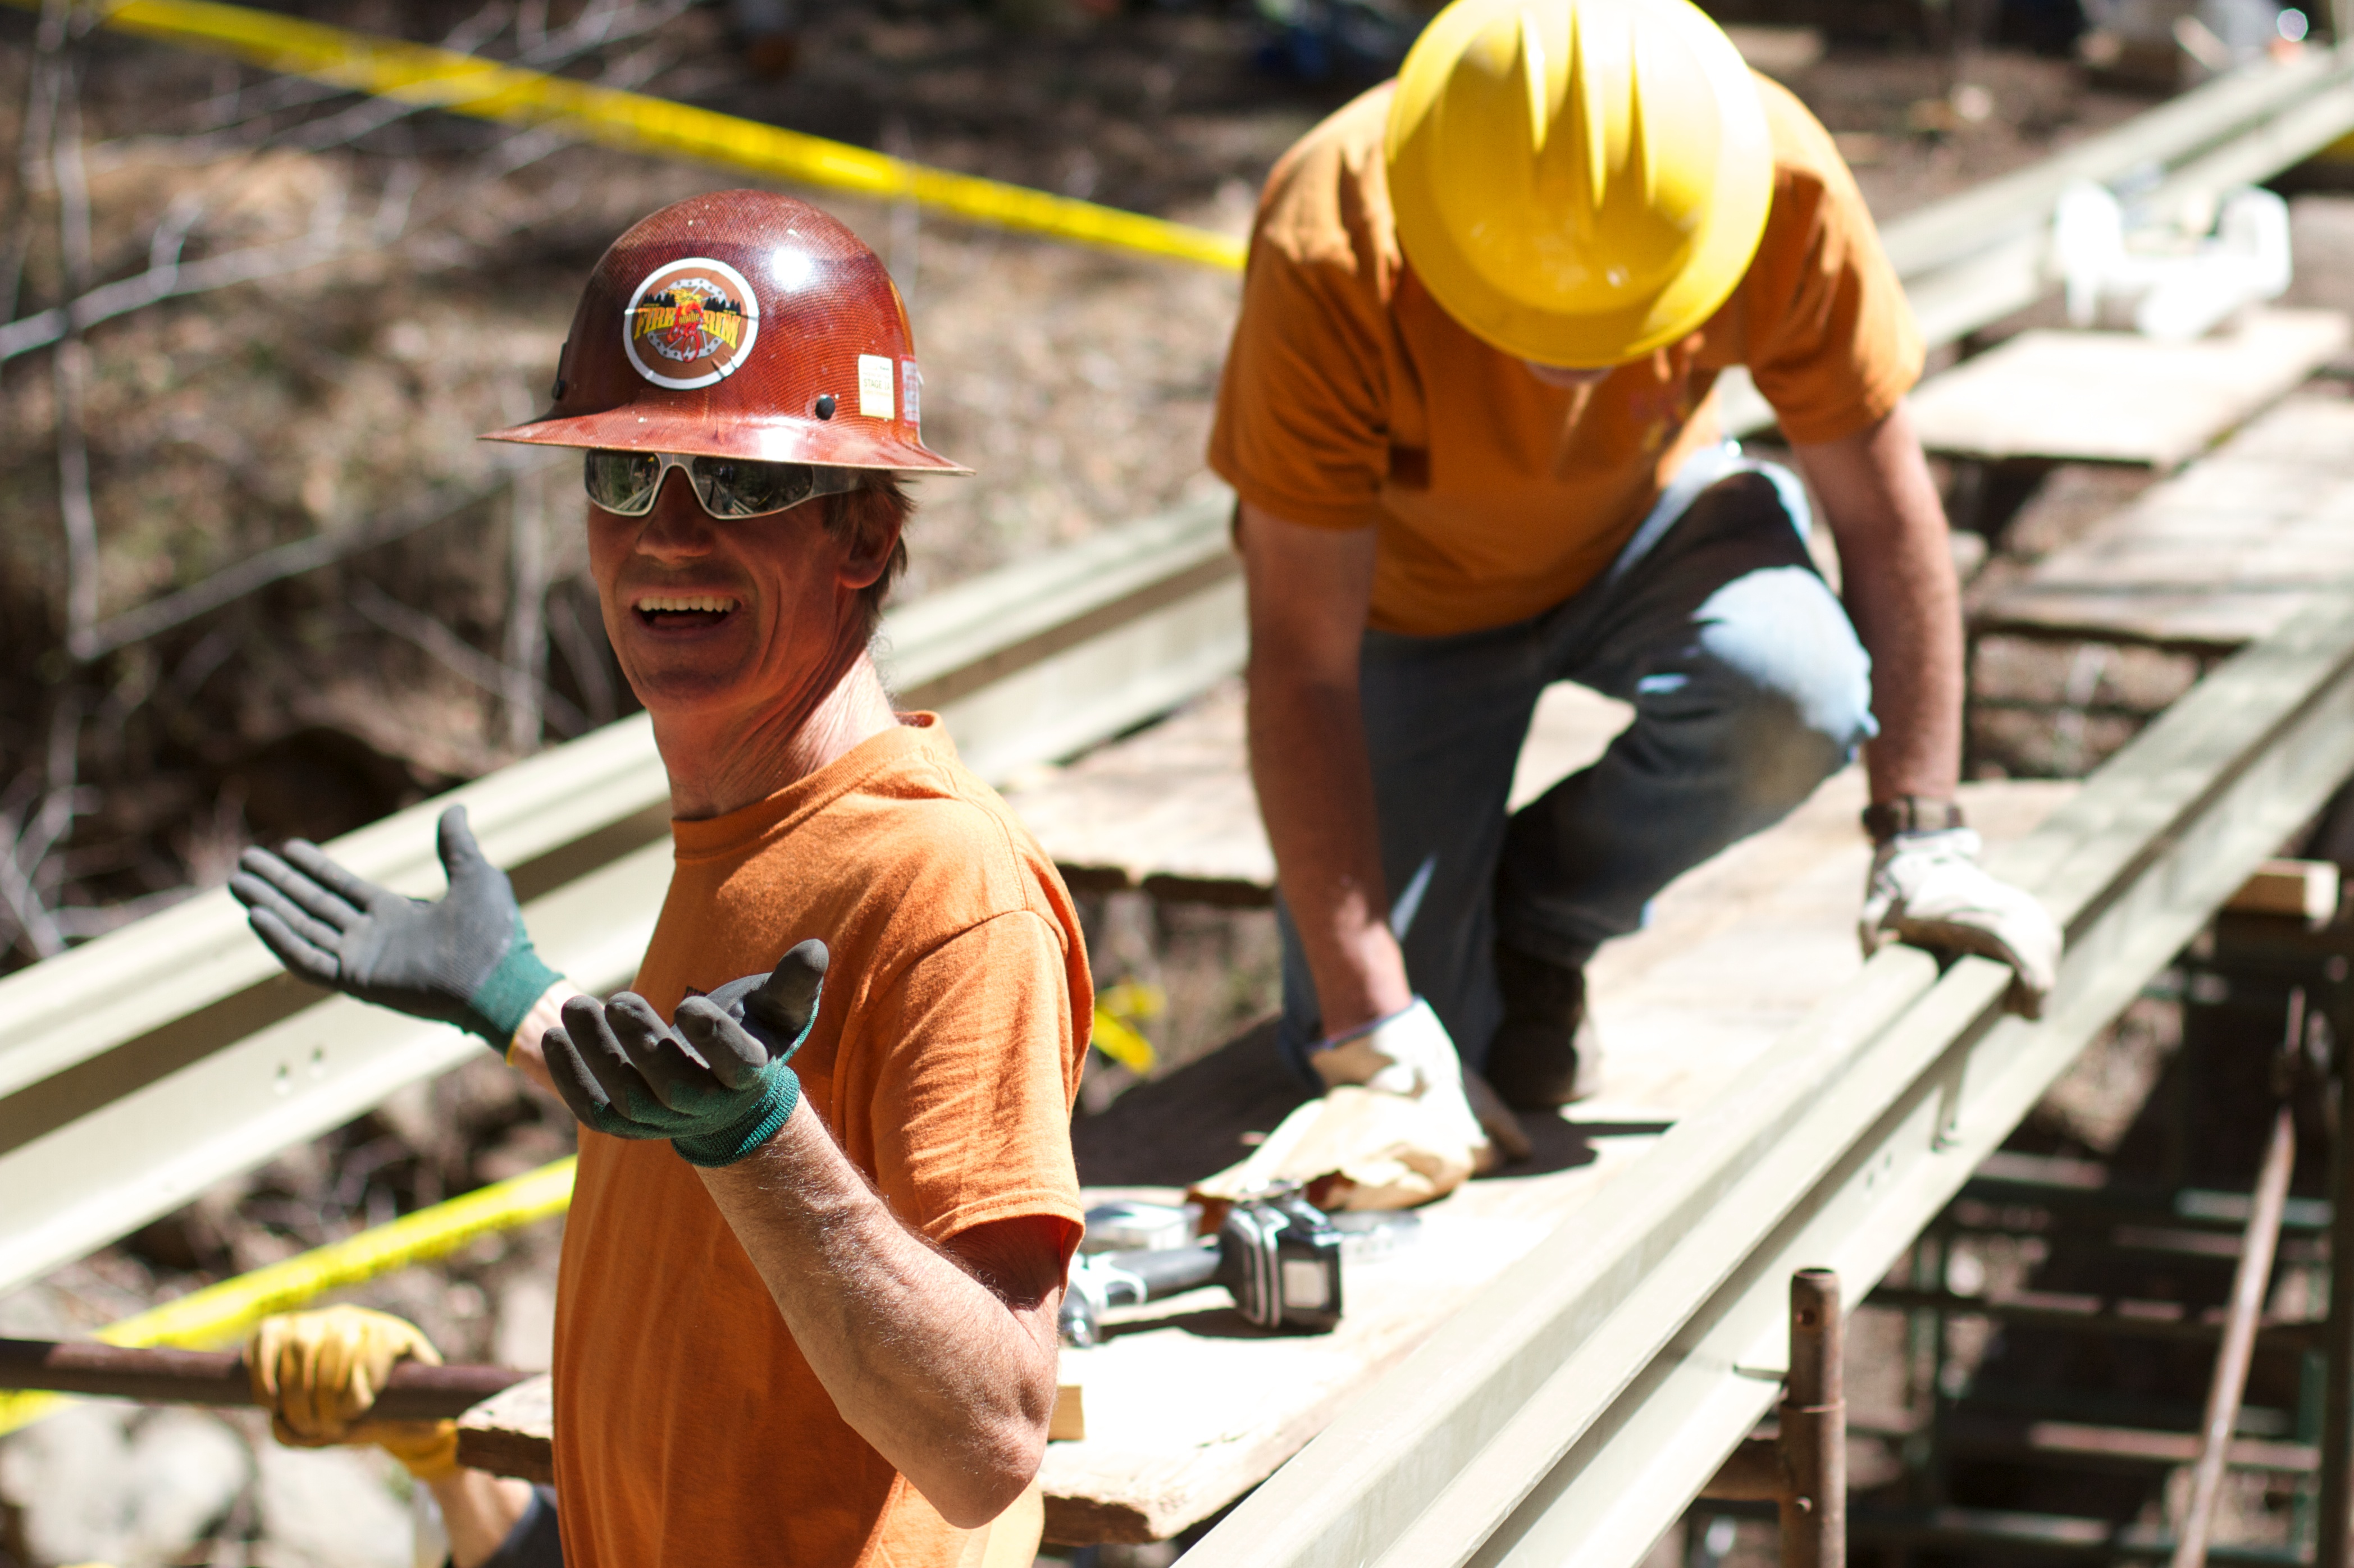
track, pstrails, laborer, construction worker